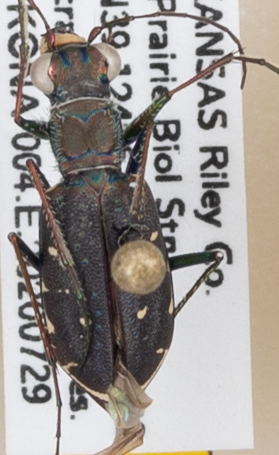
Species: Cicindela punctulata punctulata
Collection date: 2020-07-29
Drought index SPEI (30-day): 0.896
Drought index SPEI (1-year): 1.45
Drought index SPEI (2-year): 2.09